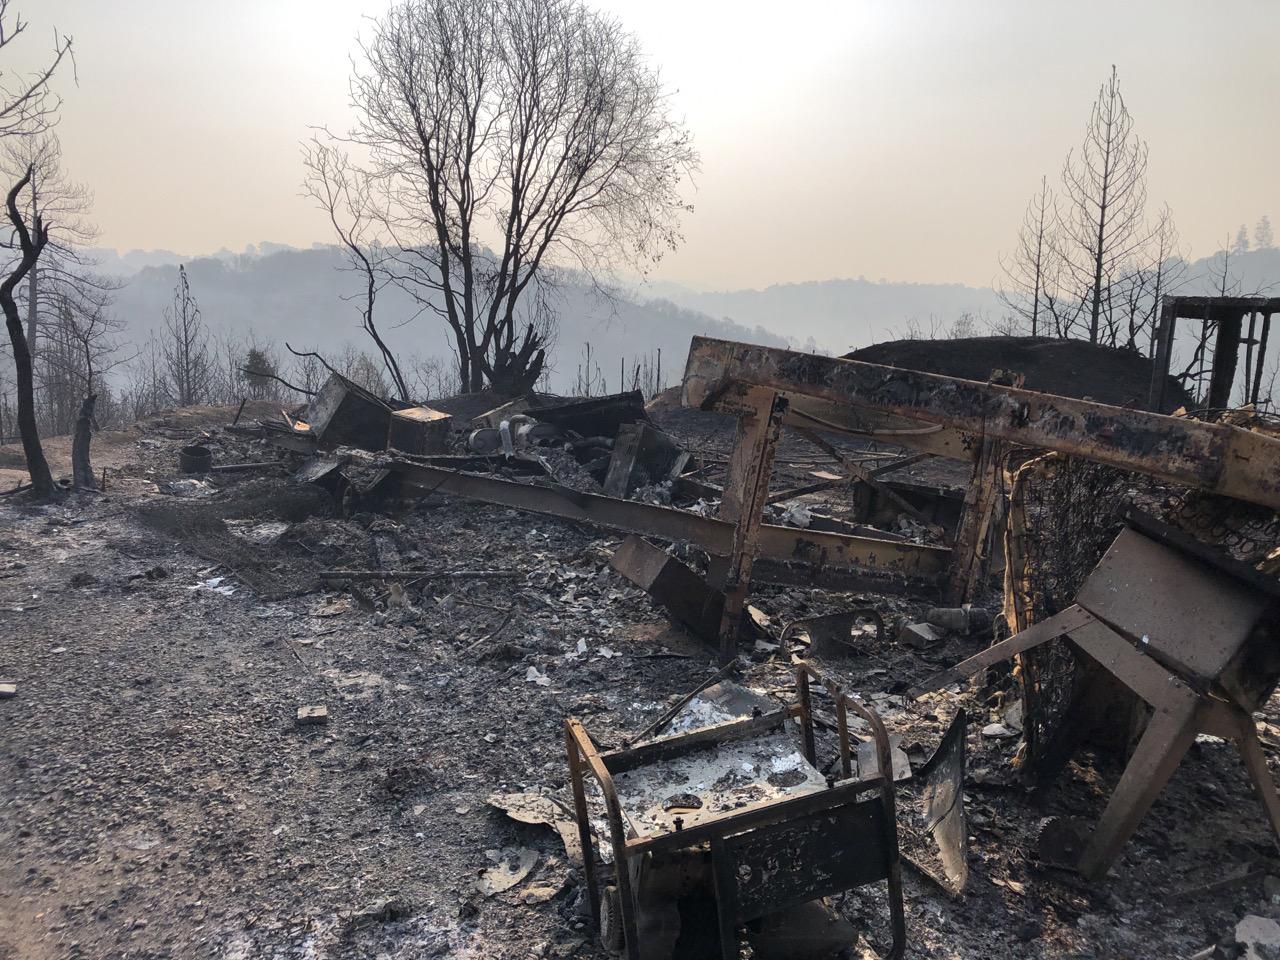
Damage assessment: destroyed